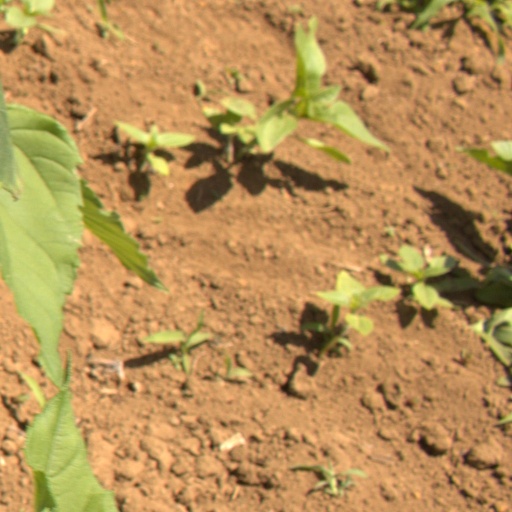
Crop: Jerusalem artichoke